Beigongmen station

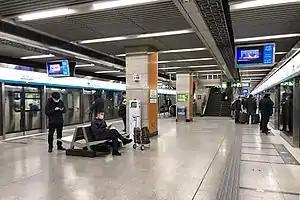
Platform

Beigongmen Station is a station on Line 4 of the Beijing Subway. The station provides close access to the North Gate of the Summer Palace.